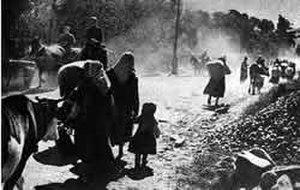
Pendant la période du déclin de l'Empire ottoman, le gouvernement des sultans mène, à partir de 1826, une série de réformes pour renforcer et moderniser l'armée ottomane afin de faire face aux révoltes intérieures et aux ambitions des puissances étrangères. Les réformes des Tanzimat établissent une armée permanente basée sur la conscription mais ne peuvent empêcher une série de défaites dans les guerres russo-turques et les guerres balkaniques. Allié de l'Allemagne pendant la Première guerre mondiale en Orient, il est entraîné dans sa défaite en 1918. Le refus de la capitulation entraîne la constitution d'une nouvelle armée nationale, autour de Mustafa Kemal, qui sort victorieuse de la guerre d'indépendance turque en 1922.